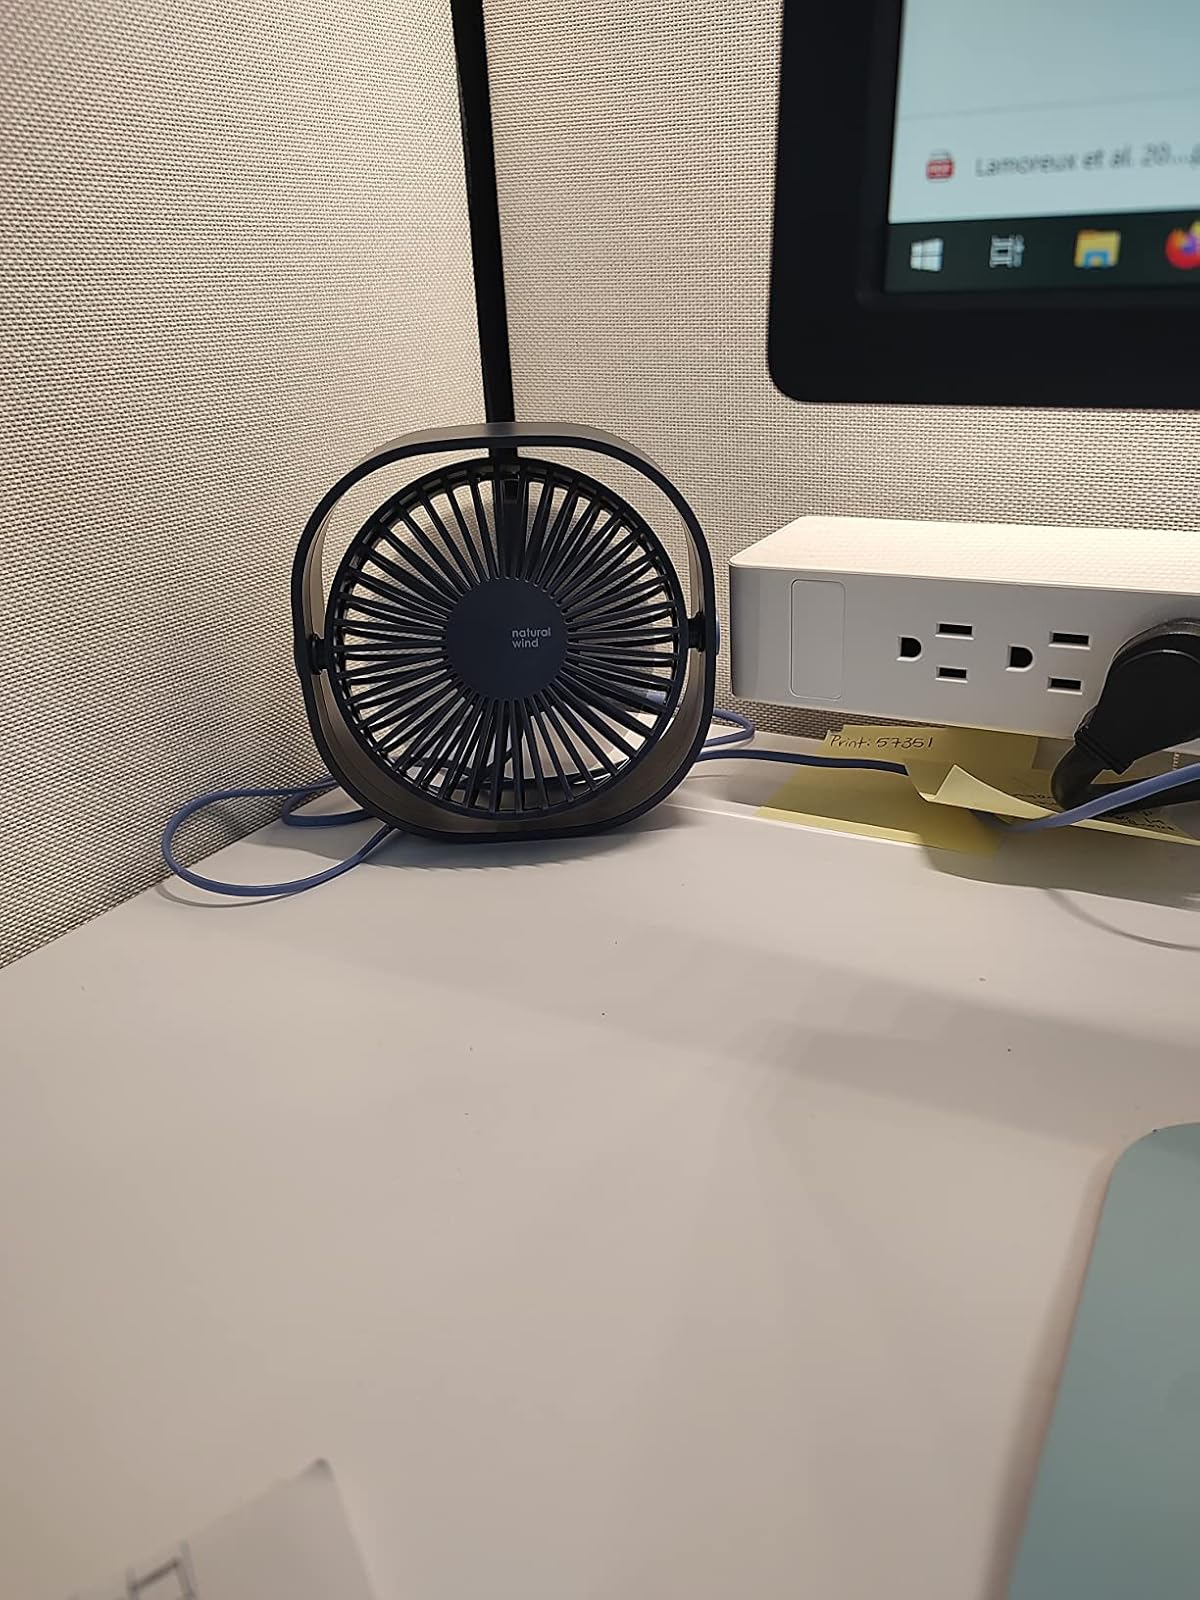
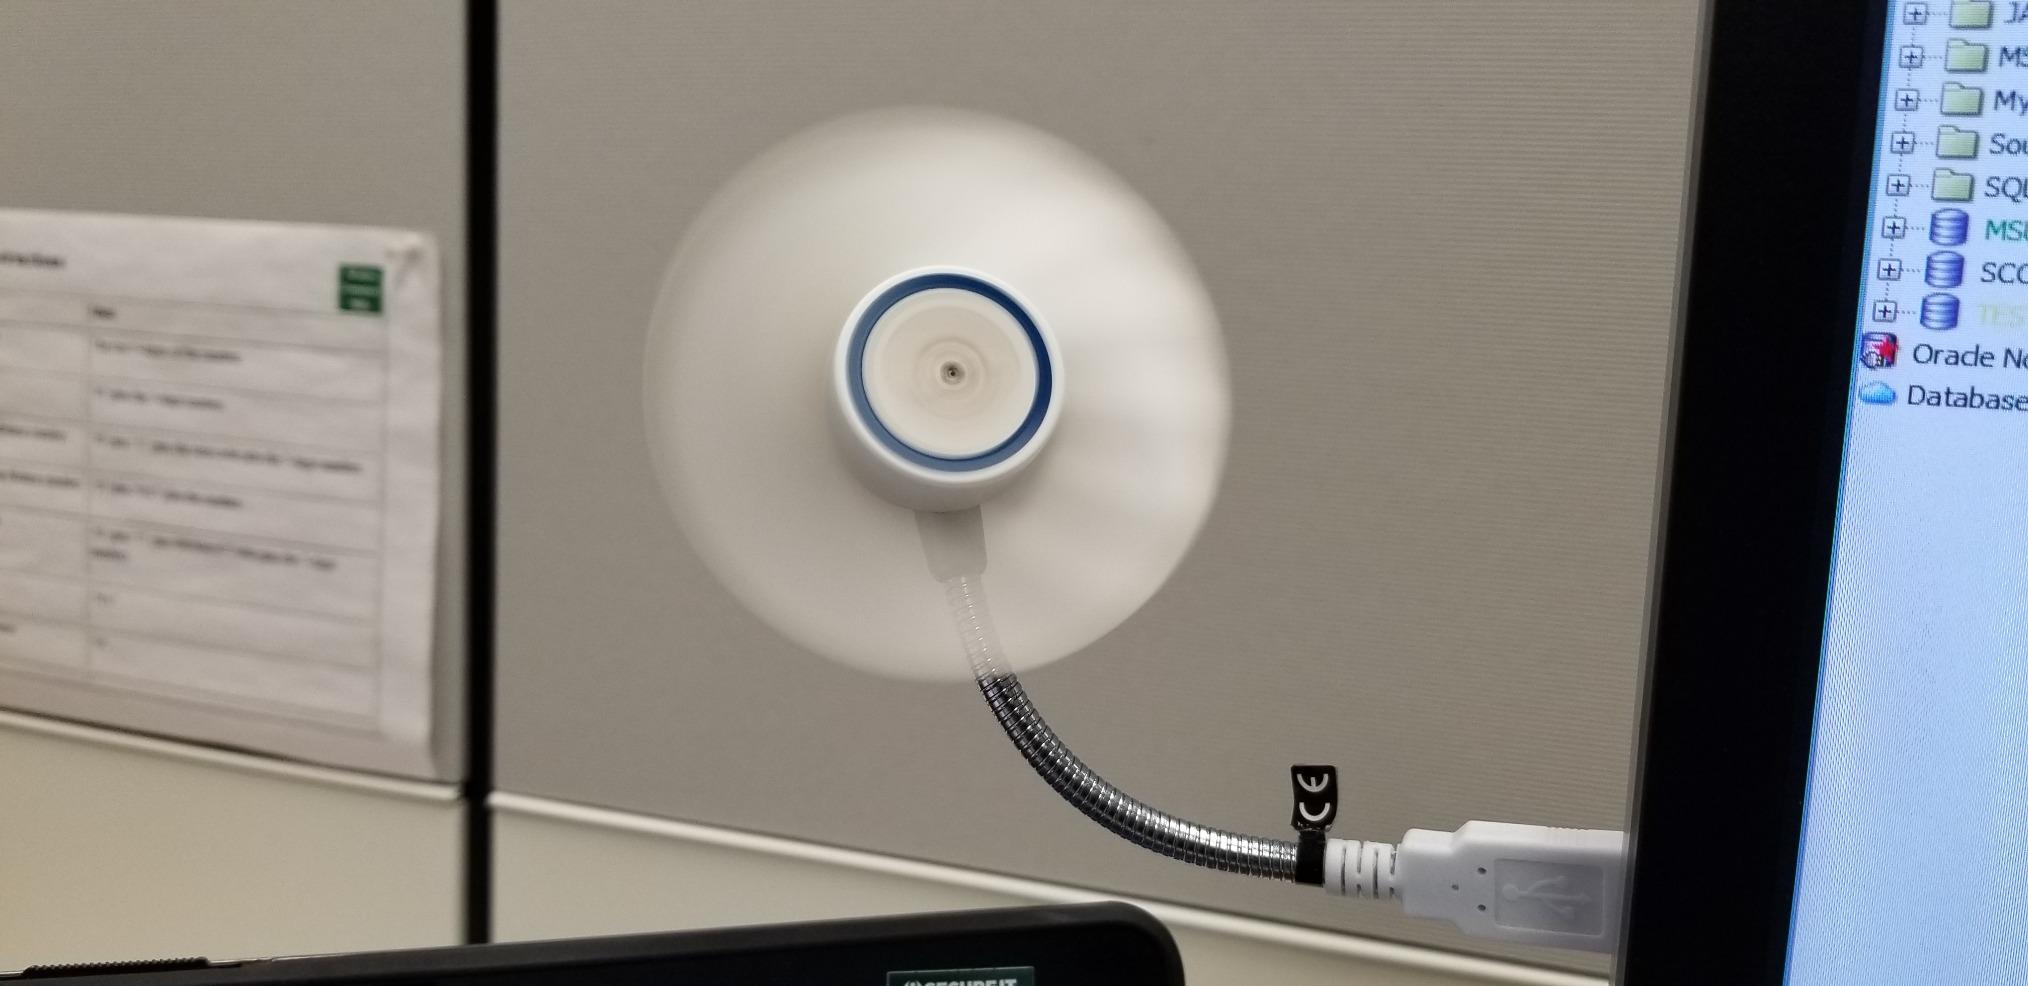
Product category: fan
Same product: no